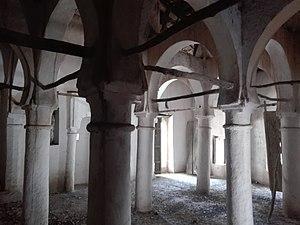
Ahmed Amokrane est un chef des Béni Abbas et dirigeant de la Kalâa des Beni Abbès au XVIᵉ siècle, il succède à son frère Abdelaziz Ben Abbès en 1559. Petit fils du dernier sultan hafside de Béjaïa, Abou El Abbés Abdelaziz, il obtient le titre d'Amokrane et non Sultan qui marque le remplacement des attributs de la royauté par les coutumes berbères de la région. Amokrane signifie en kabyle grand, chef, le patronyme Mokrani est porté par ses descendants dont Cheikh El Mokrani, l'un des leaders de l’insurrection de 1871.